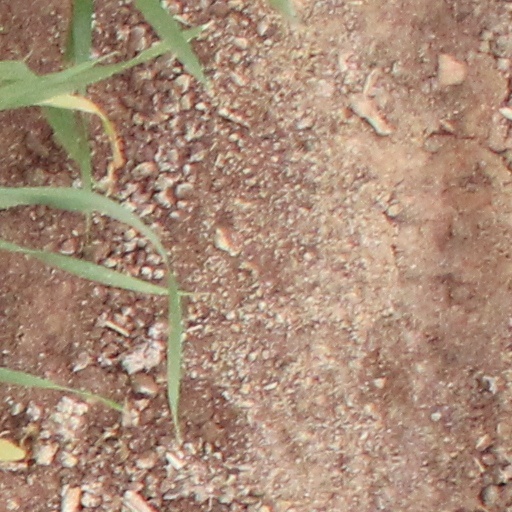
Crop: wheat